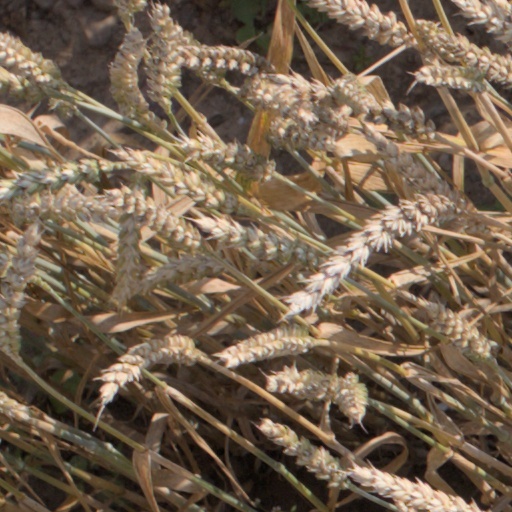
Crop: wheat